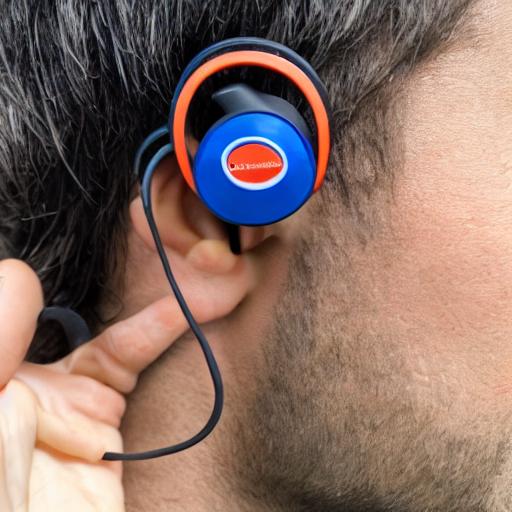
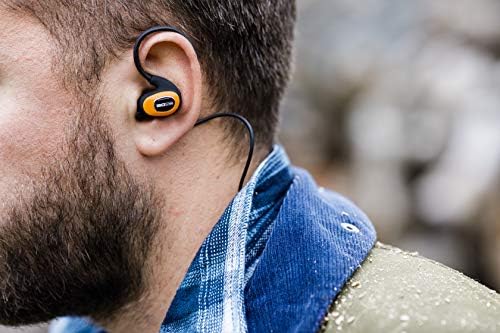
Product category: headphones
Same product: no